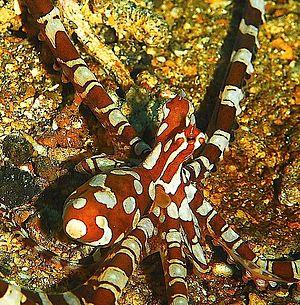
La pieuvre photogénique est une espèce d' octopode. C'est la seule espèce du genre Wunderpus.